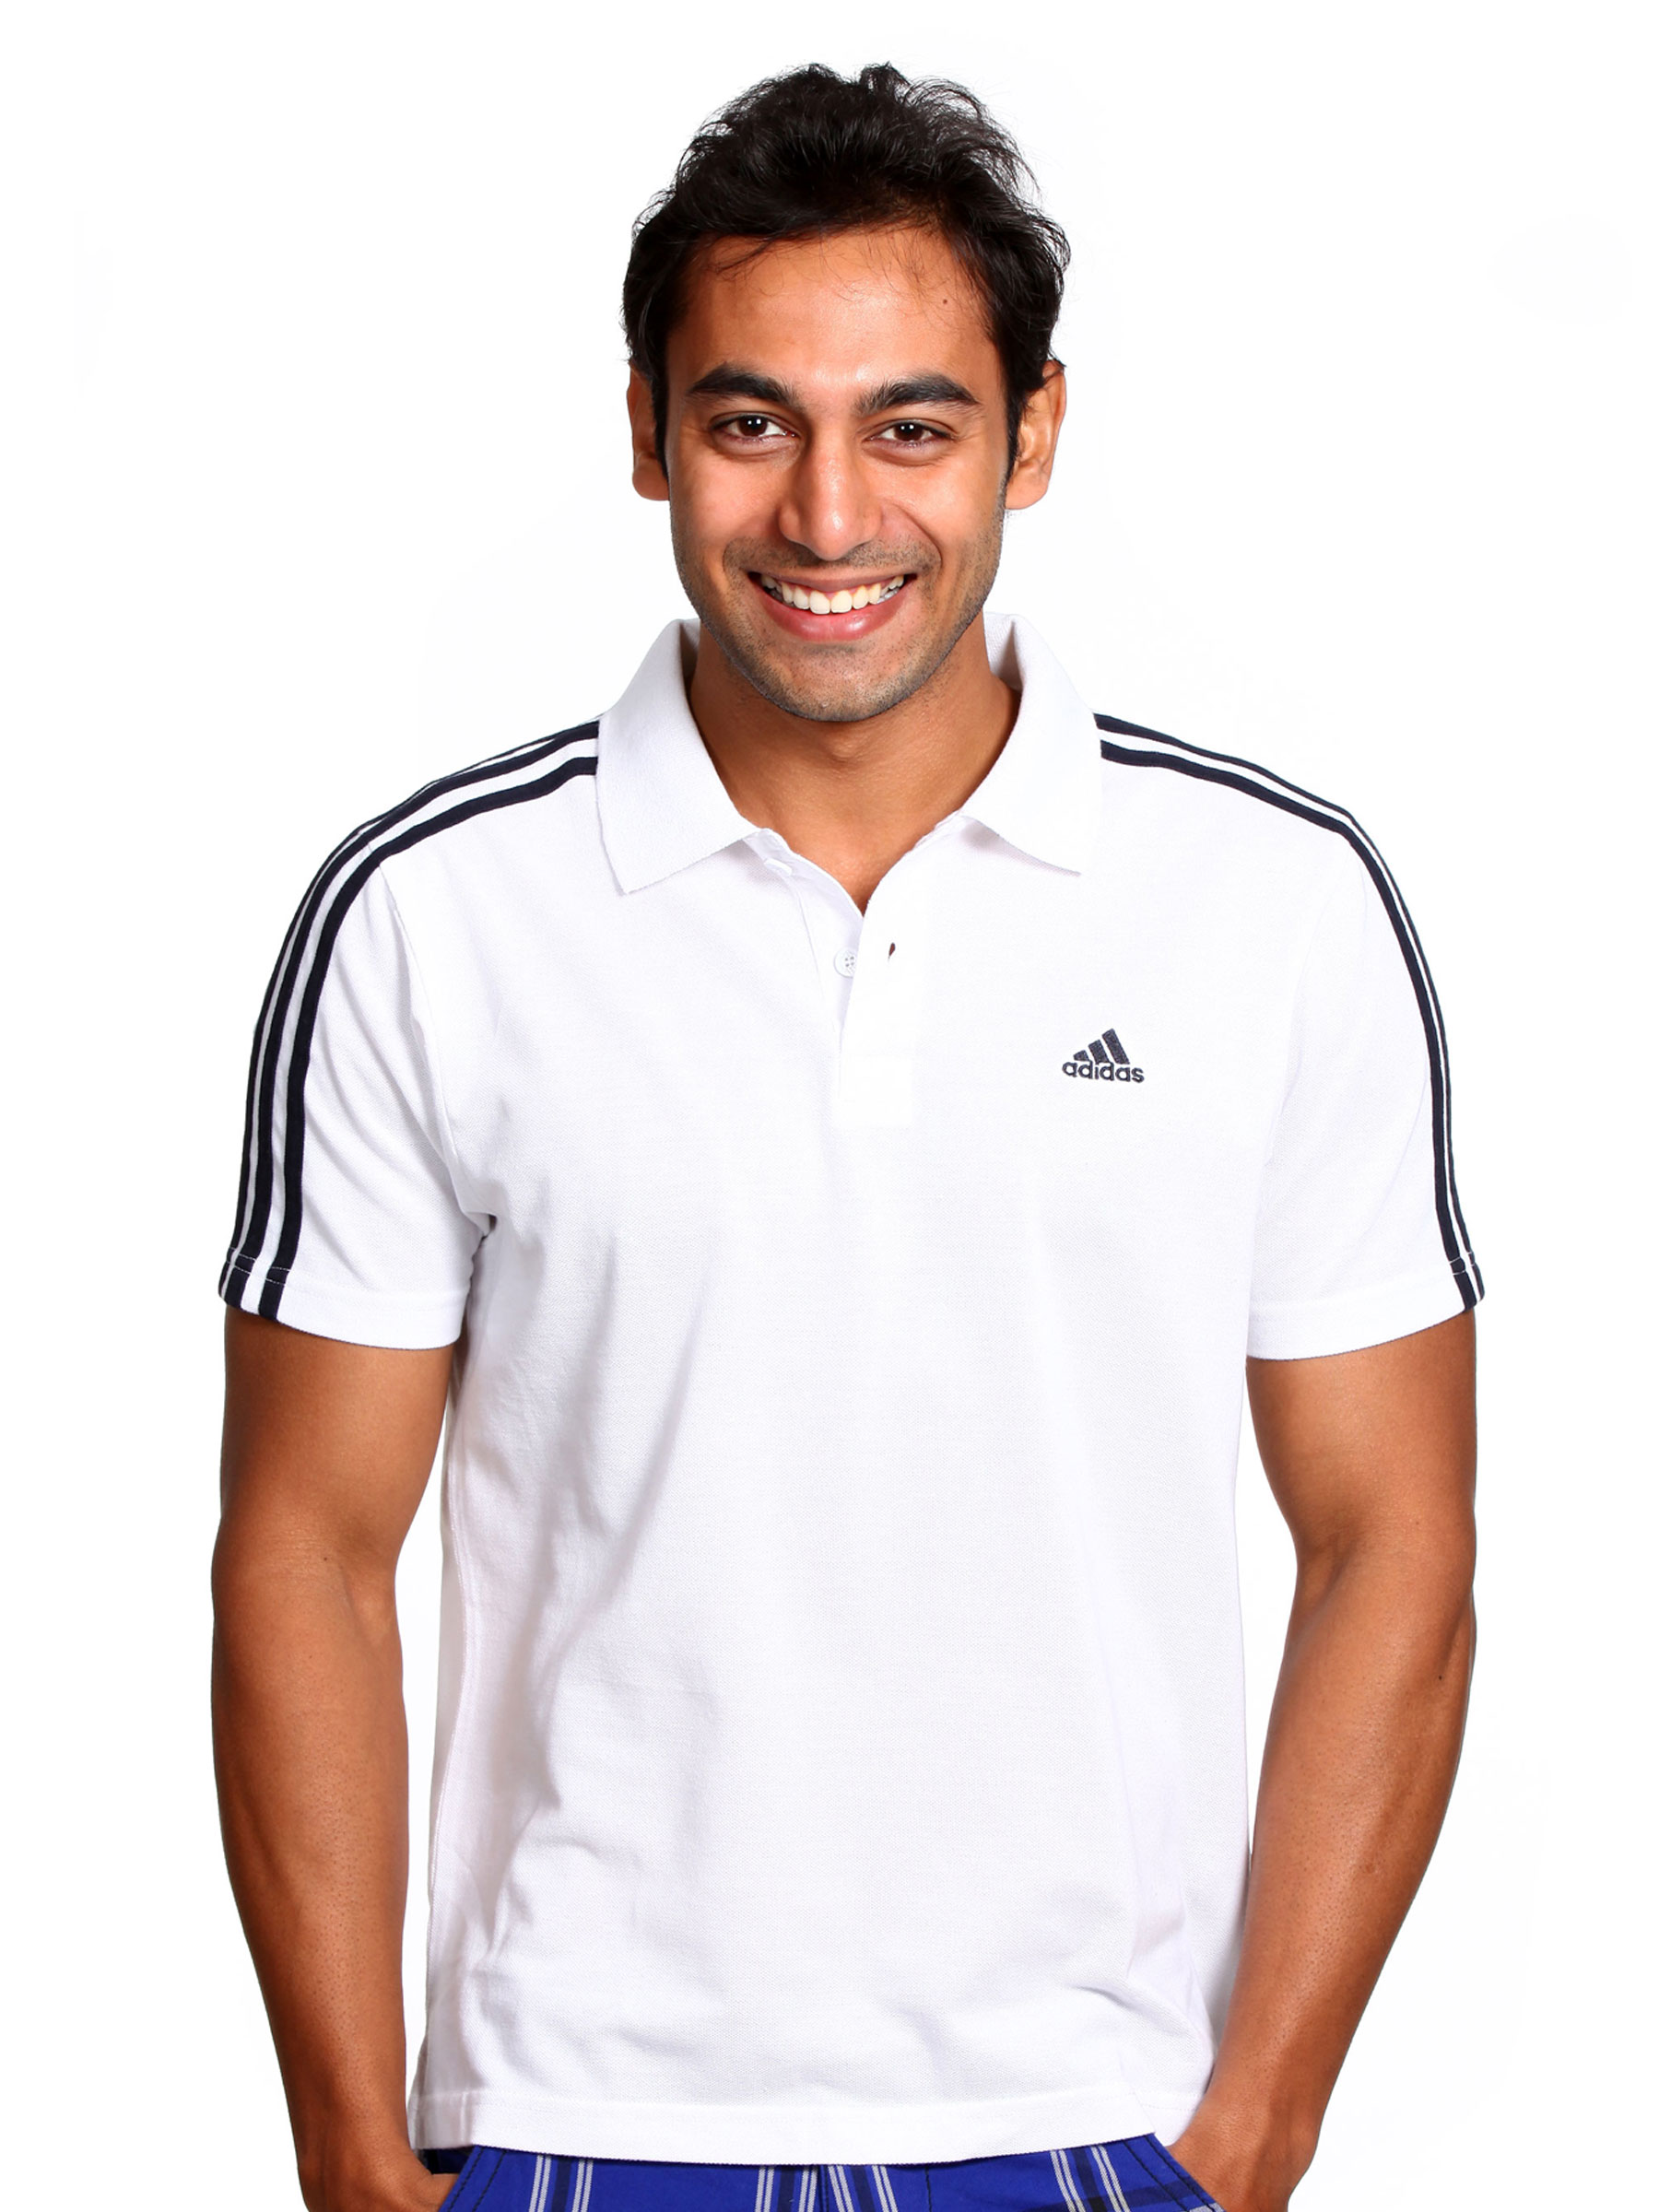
Adidas Men 3 Stripe White Polo T-shirt
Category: Apparel / Topwear / Tshirts
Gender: Men
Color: White
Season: Fall 2010
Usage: Sports